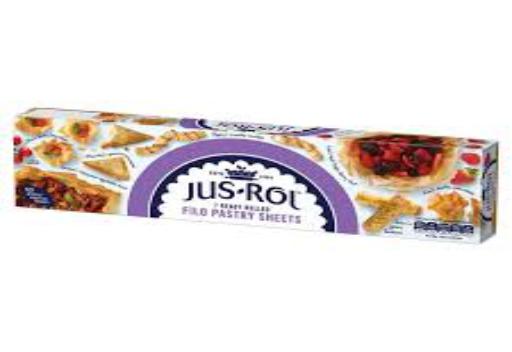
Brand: Jus-Rol
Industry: Food